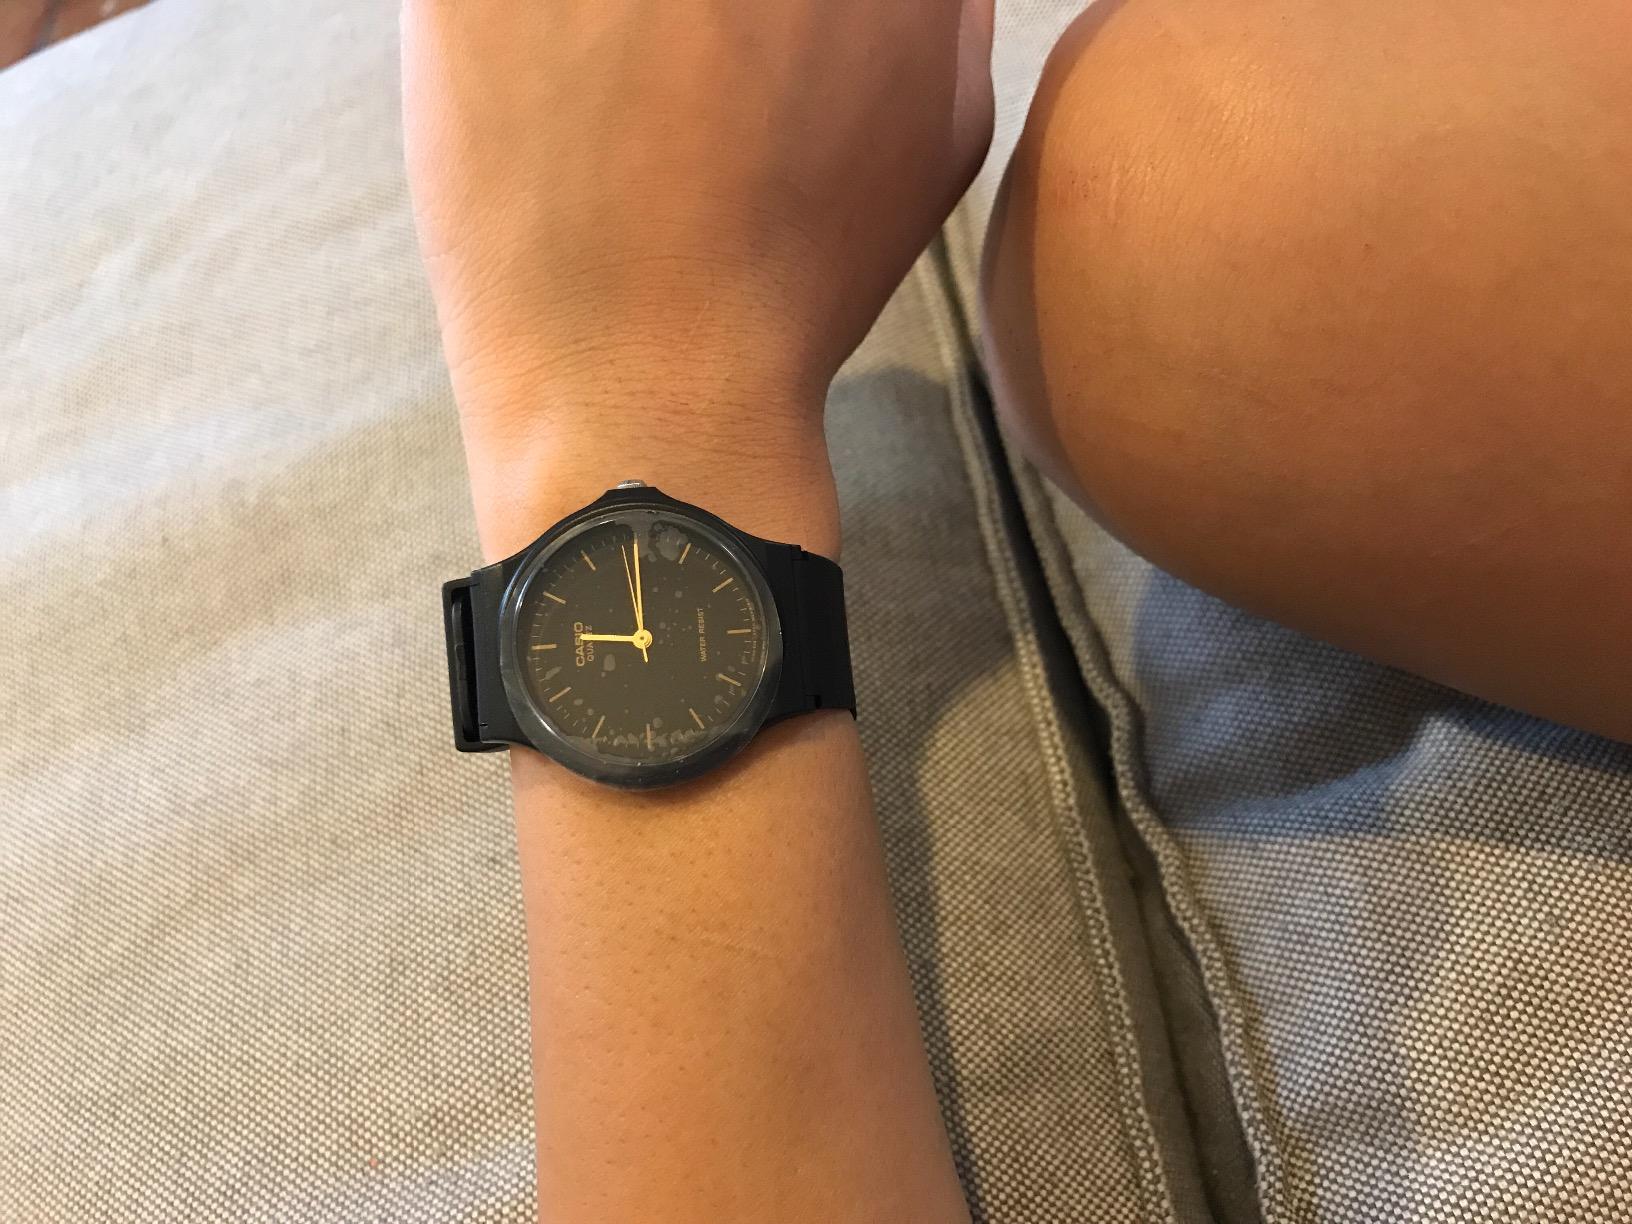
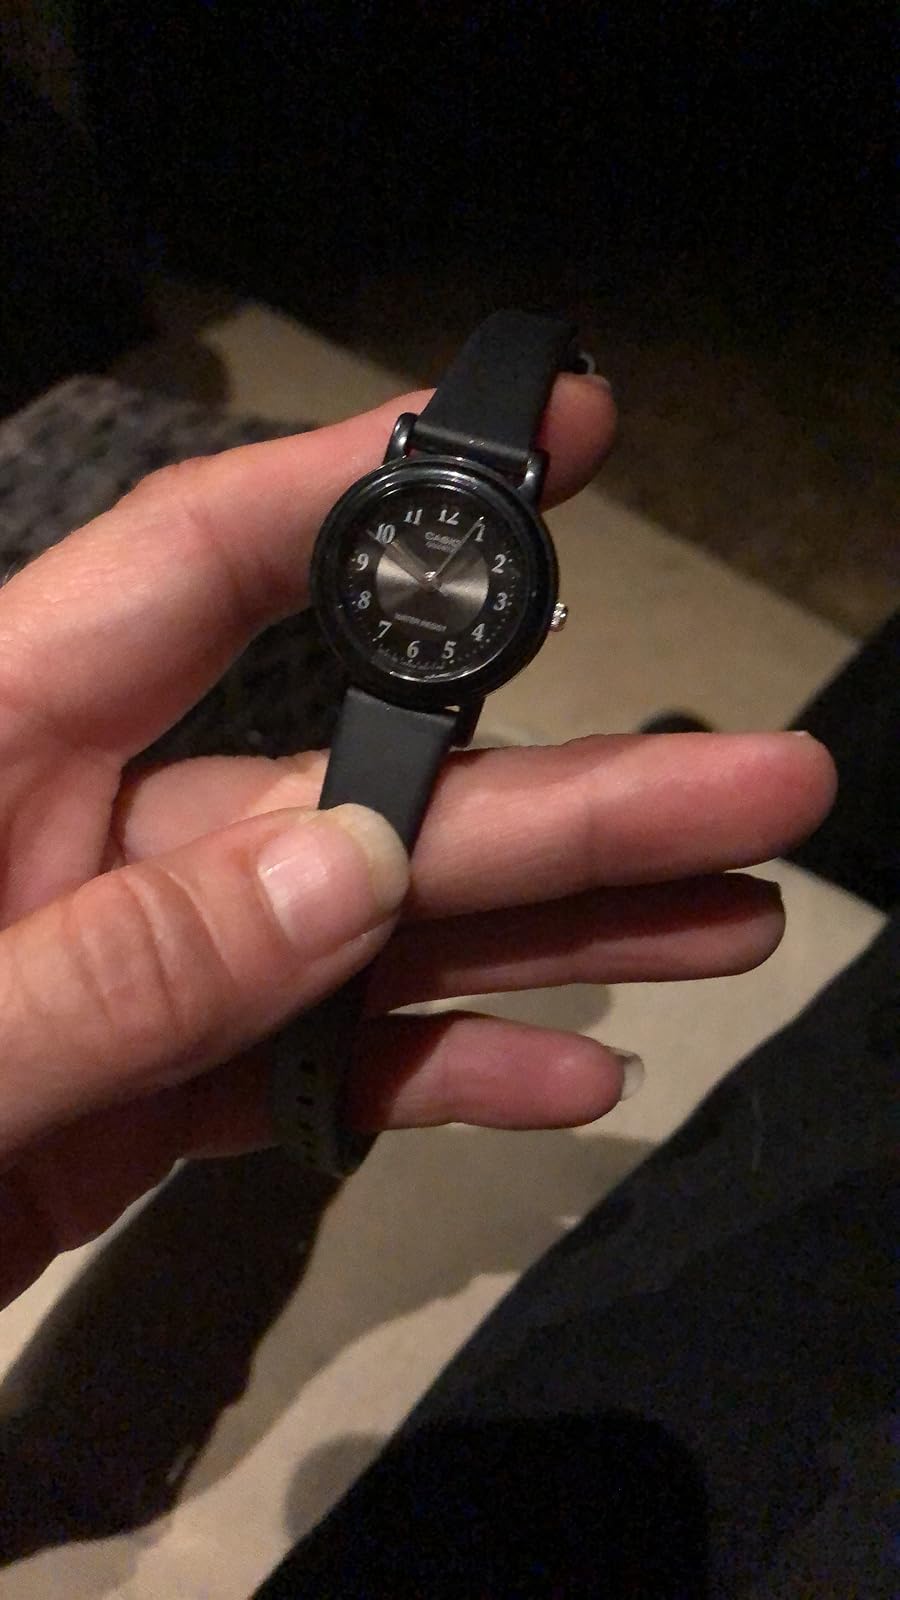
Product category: accessories_watch
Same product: no